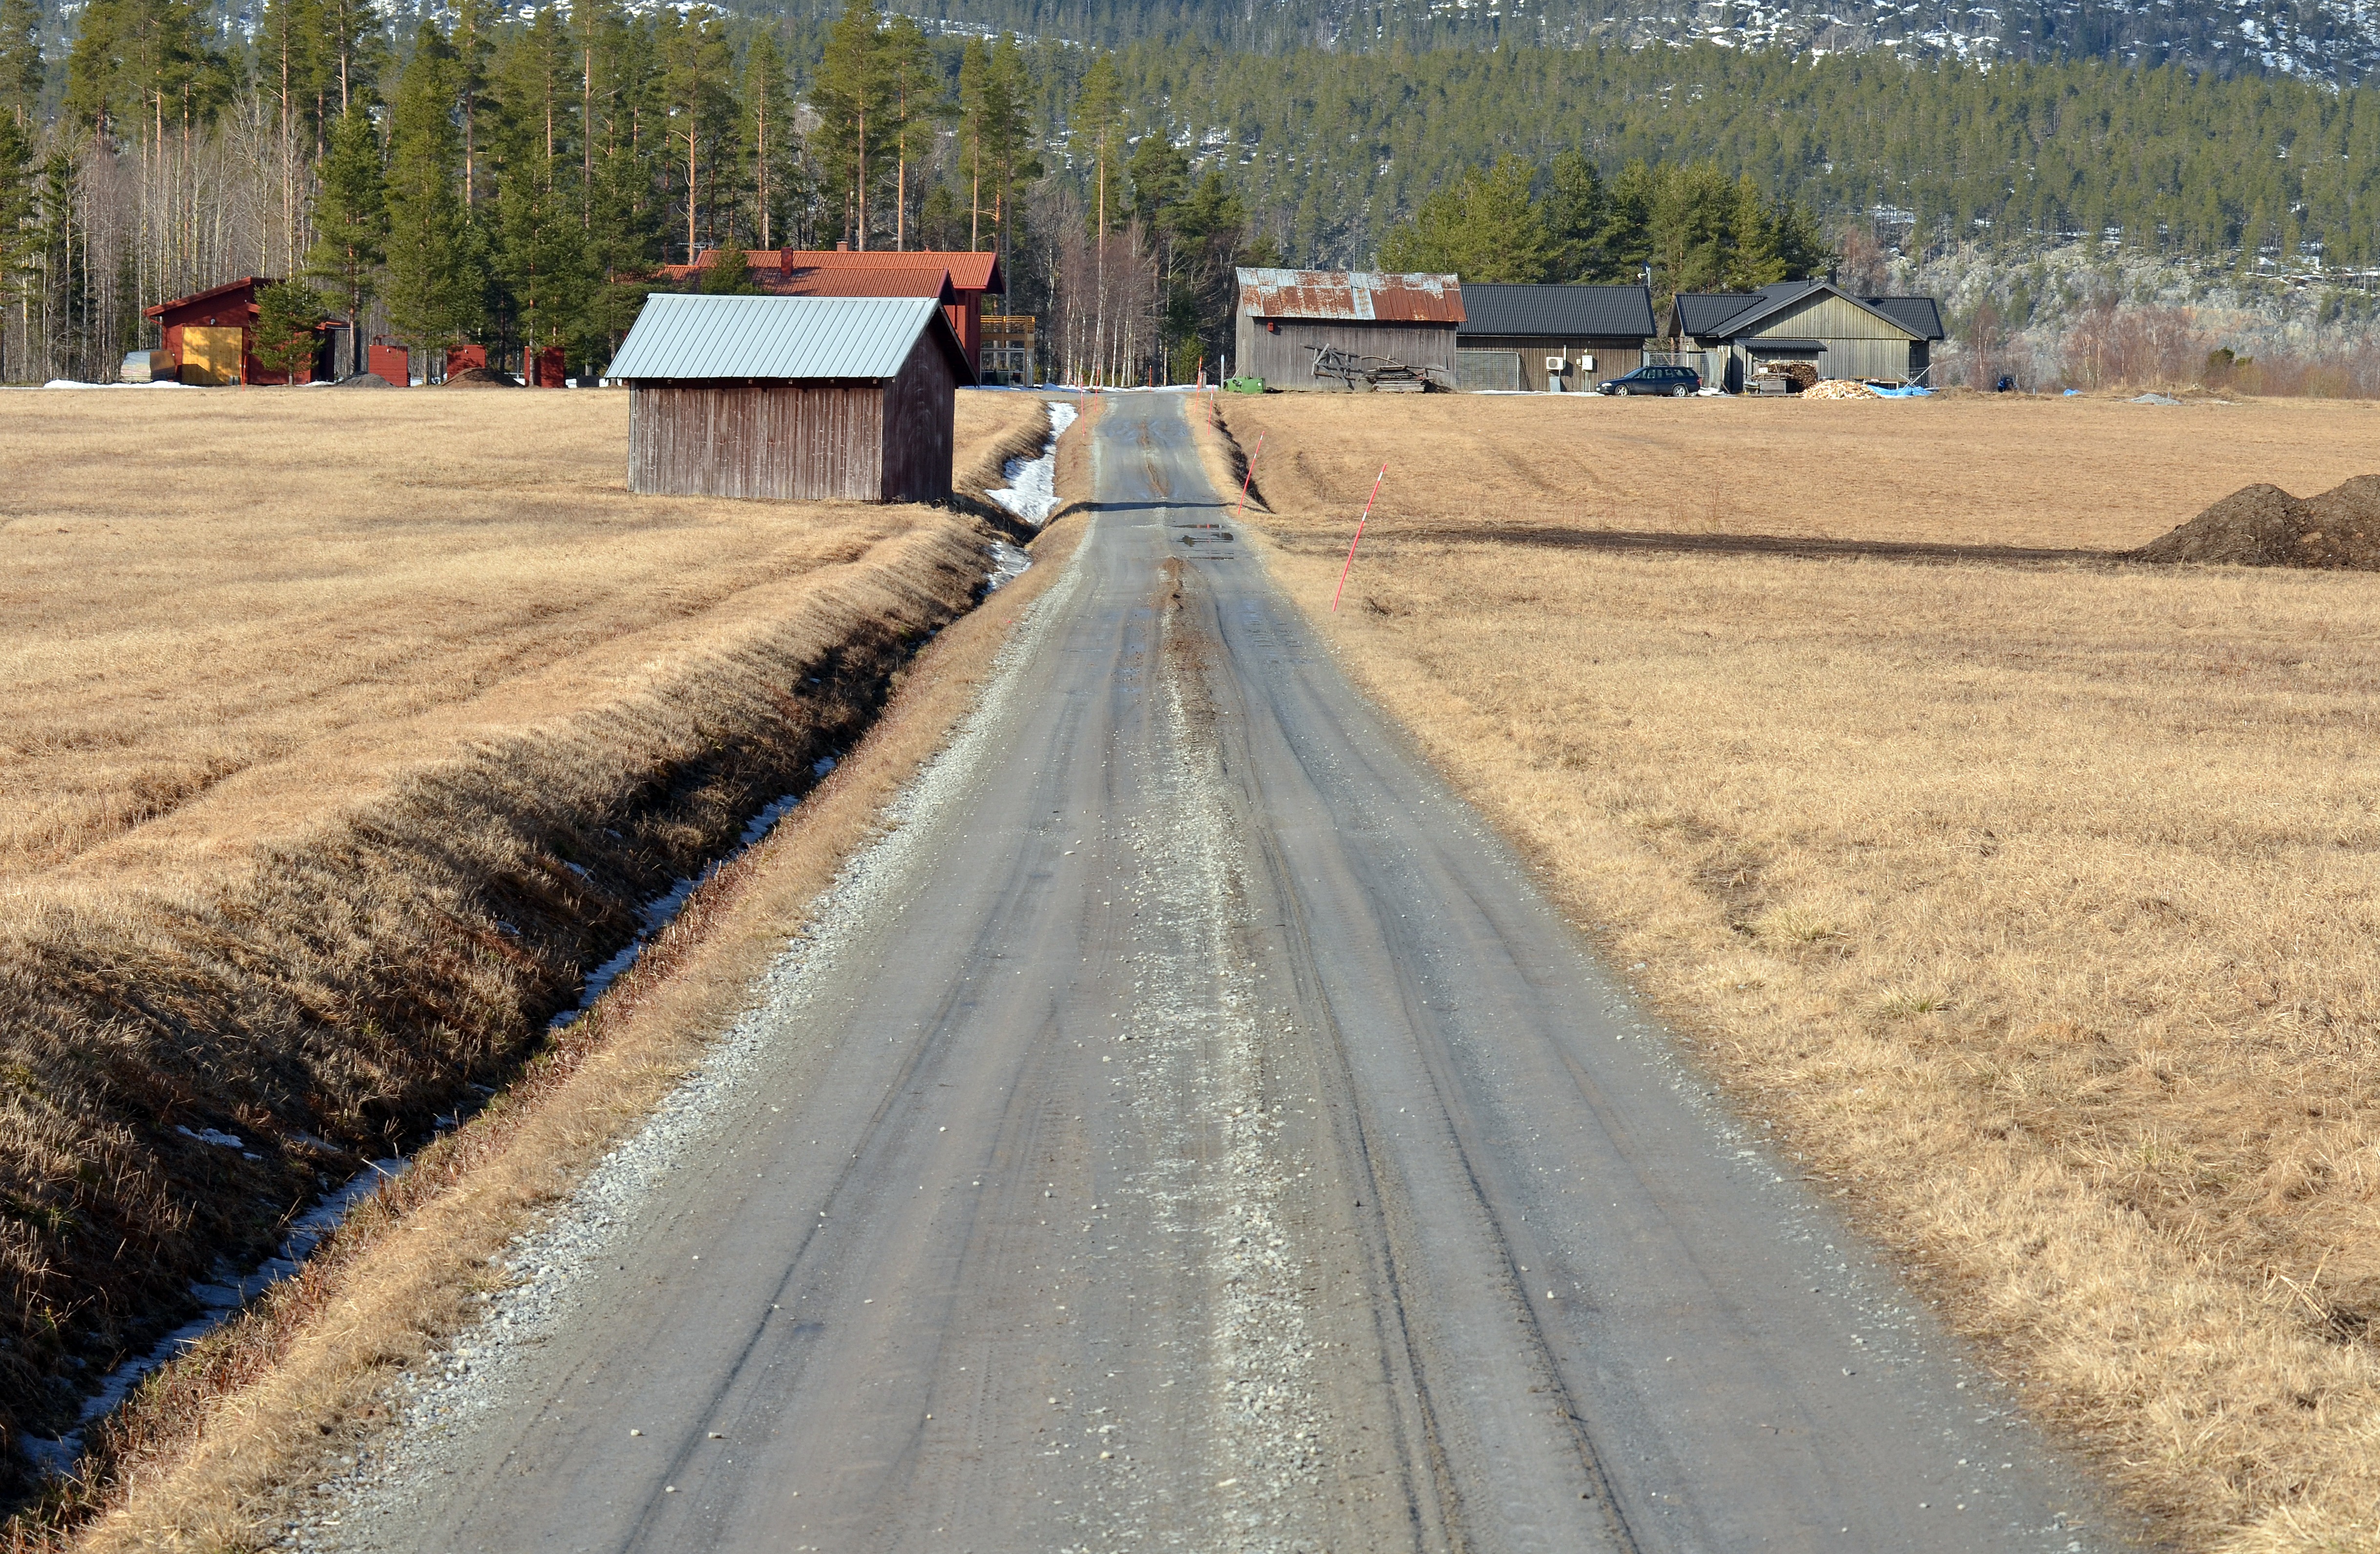
nature, track, road, field, highway, asphalt, walkway, transport, soil, lane, waterway, infrastructure, landscapes, rural area, road surface